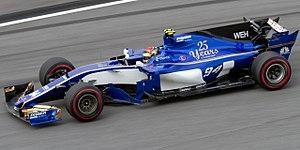
La Sauber C36 est la monoplace de Formule 1 engagée par Sauber dans le cadre du championnat du monde de Formule 1 2017. Elle est pilotée par le Suédois Marcus Ericsson et par l'Allemand Pascal Wehrlein. Le pilote-essayeur est l'Italien Antonio Giovinazzi.